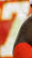
Number: 7